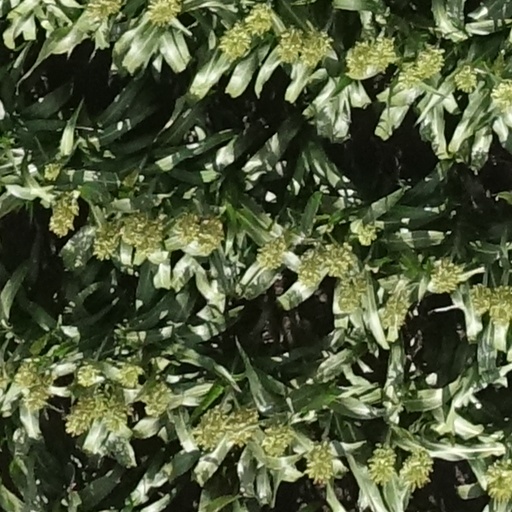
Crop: sorghum